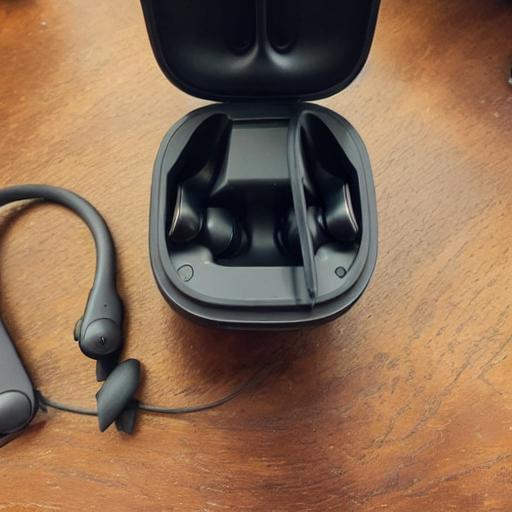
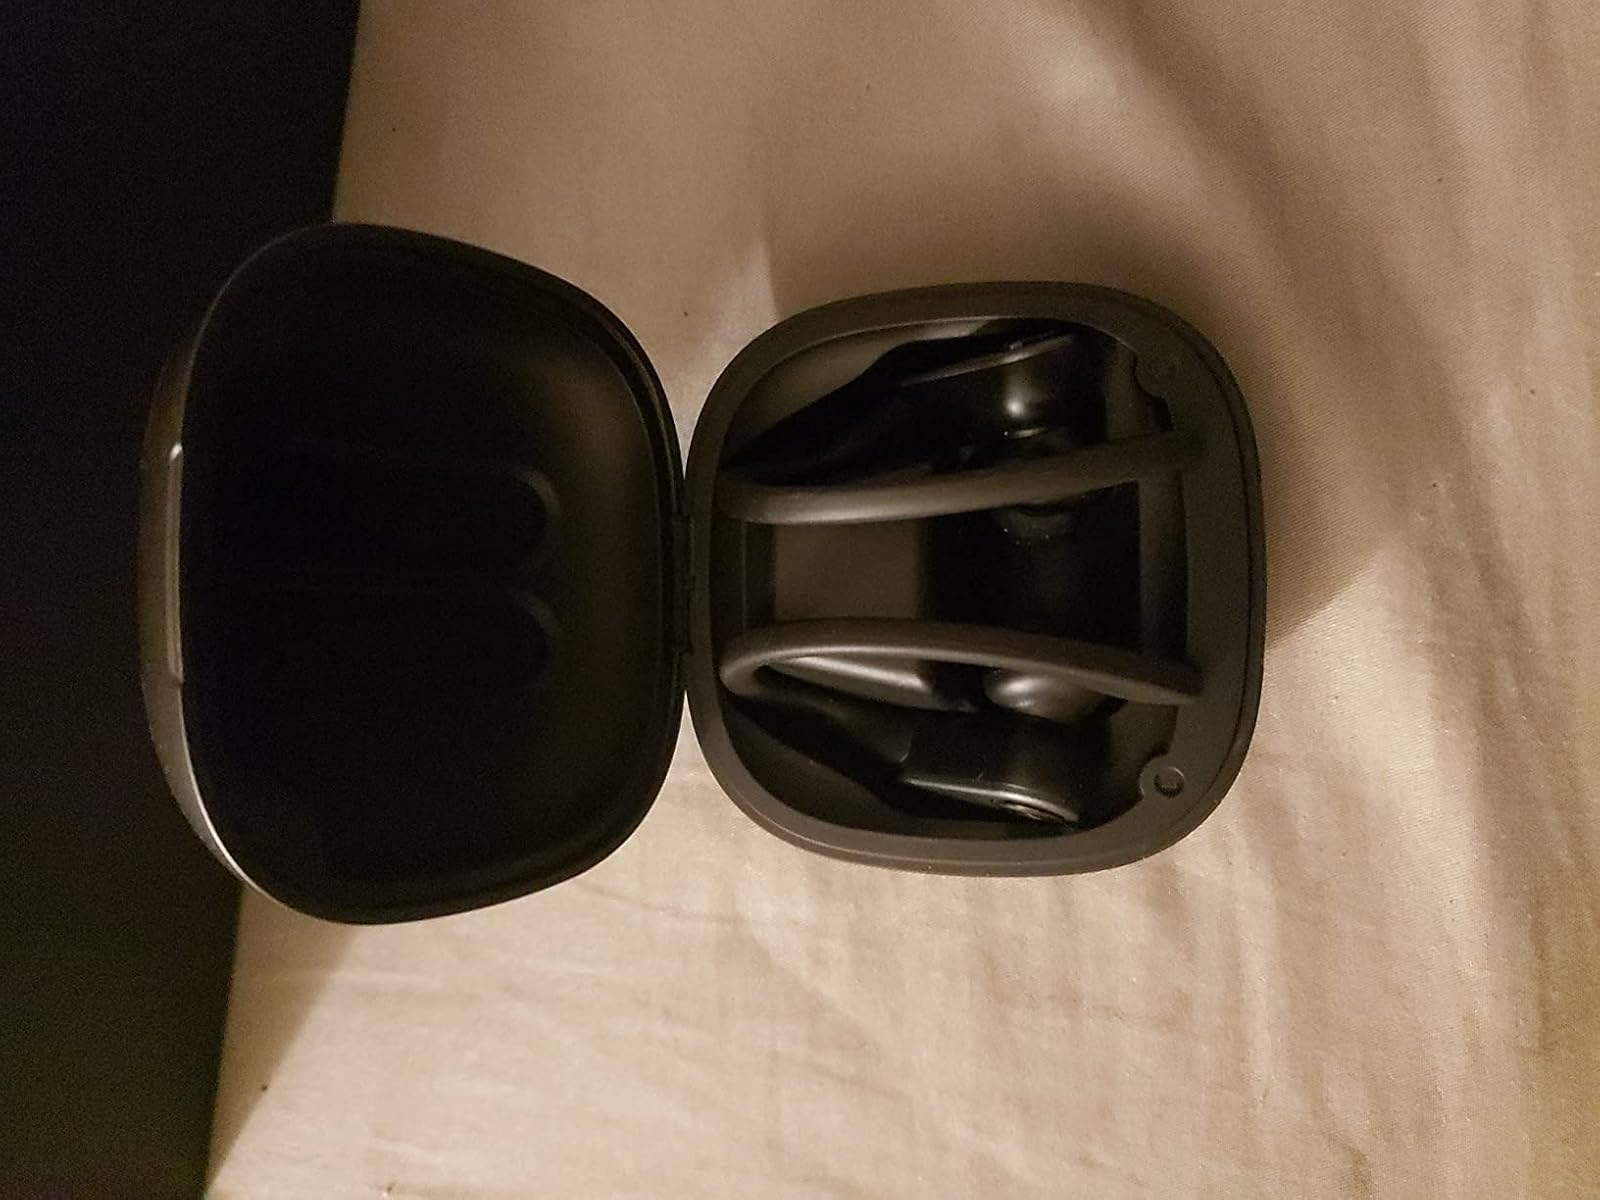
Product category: earbuds
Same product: no